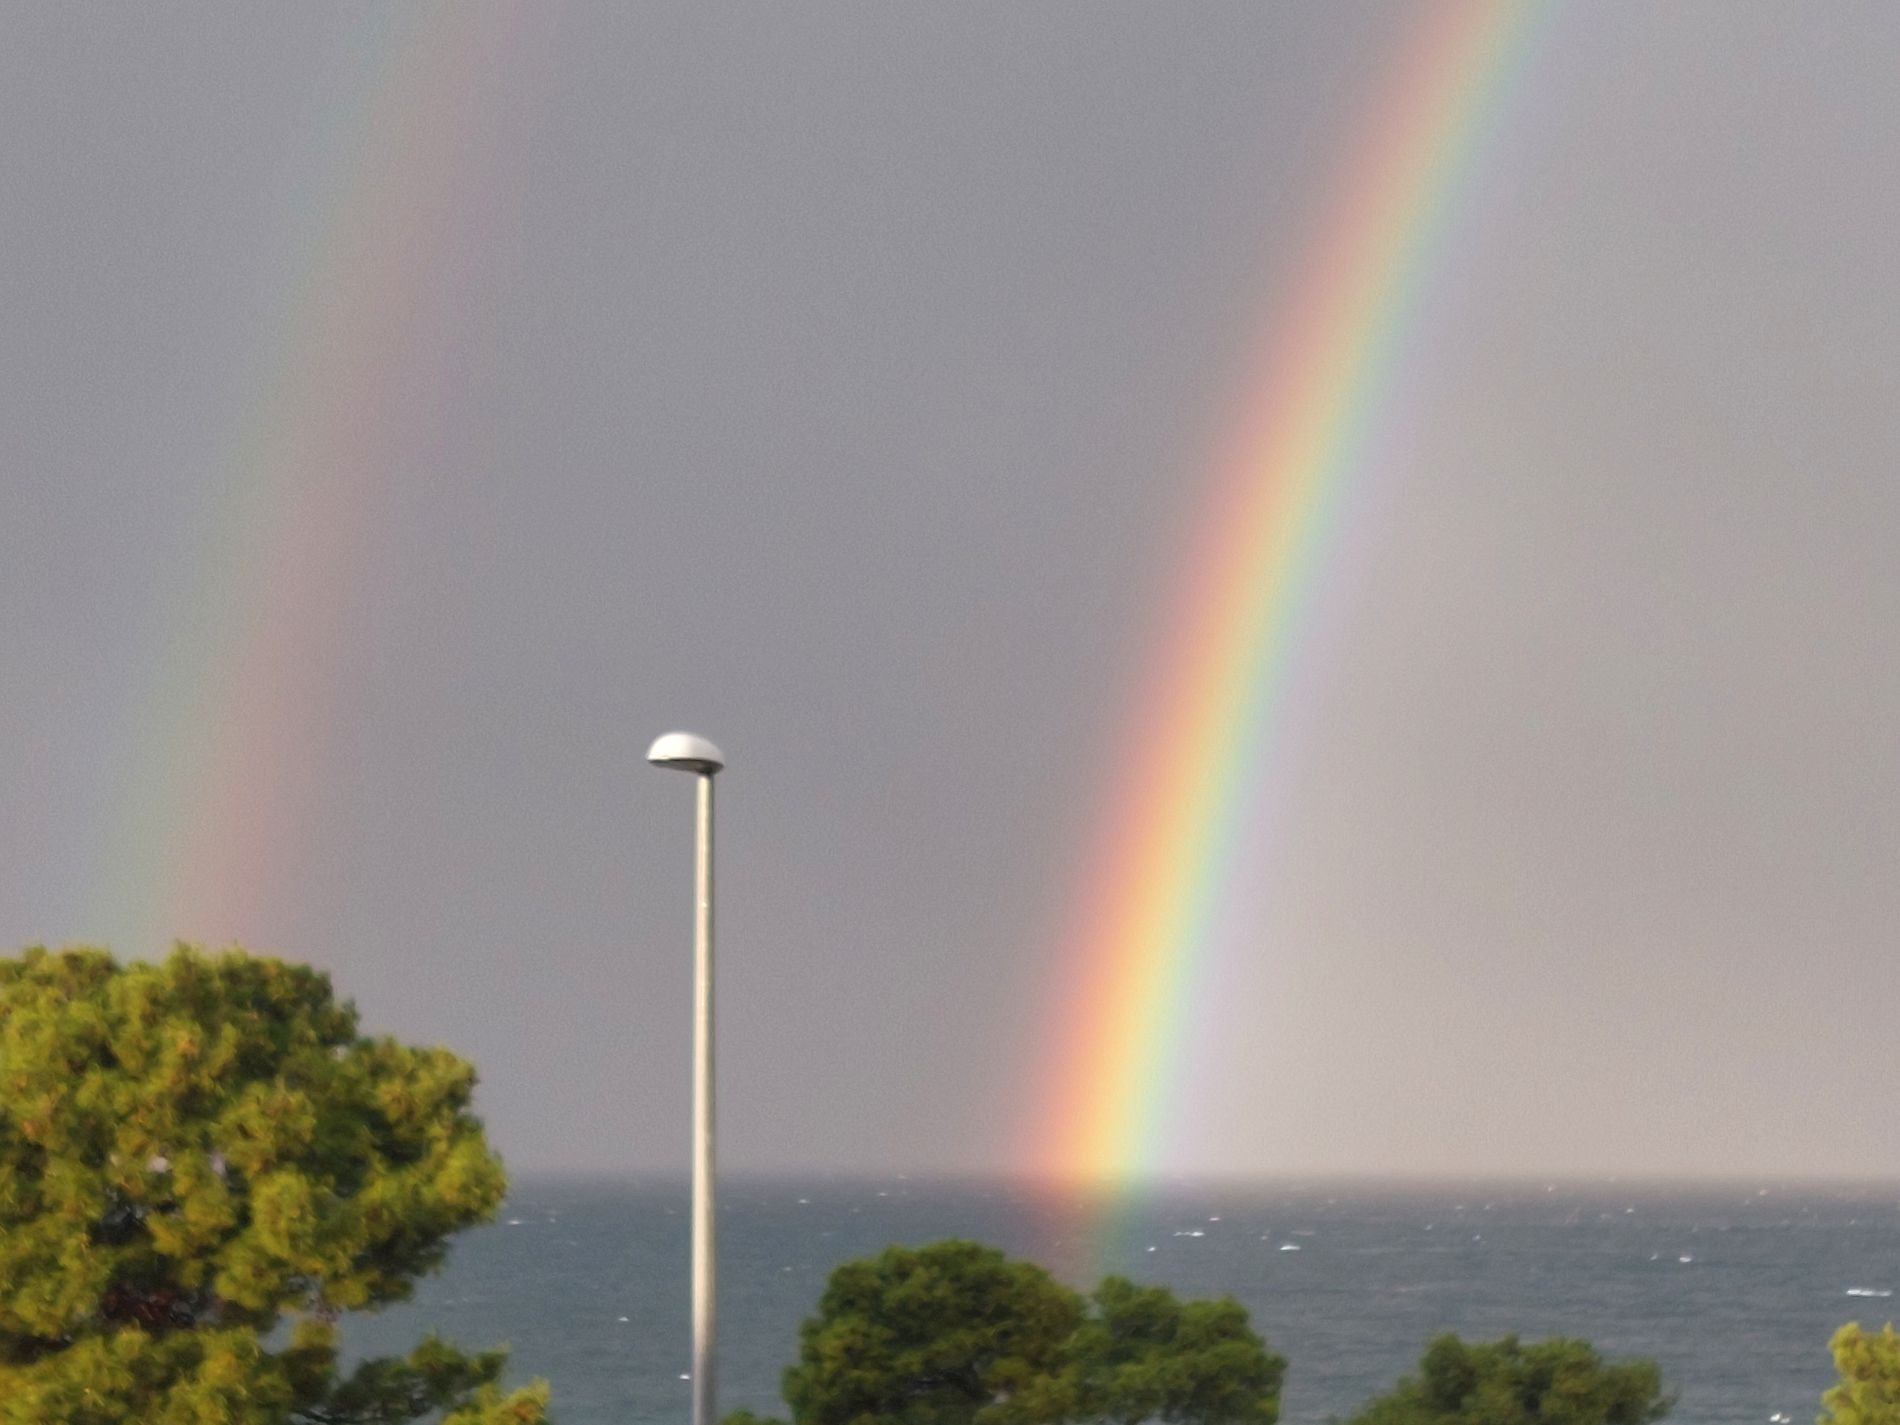
Faded Rainbow
A faded rainbow appears in the sky going up from the sea to the end of the photo. The sky is calm and clear.
A photo taken from a wide angle slightly higher than eye level from a wide distance of a rainbow appears in the sky. The whole scene is blurry but the details remain clear.
Labels: Nature, Outdoors, Sky, Rainbow, Plant, Tree, Scenery, Sea
Camera: samsung SM-A526B
Aperture: F1.8
Exposure: 1/409 sec
ISO: 25
Focal length: 5.2 mm